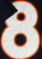
Number: 8